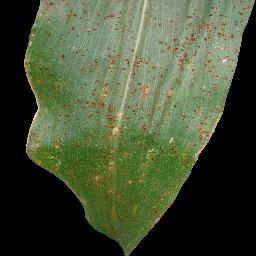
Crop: corn
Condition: (maize)_common_rust